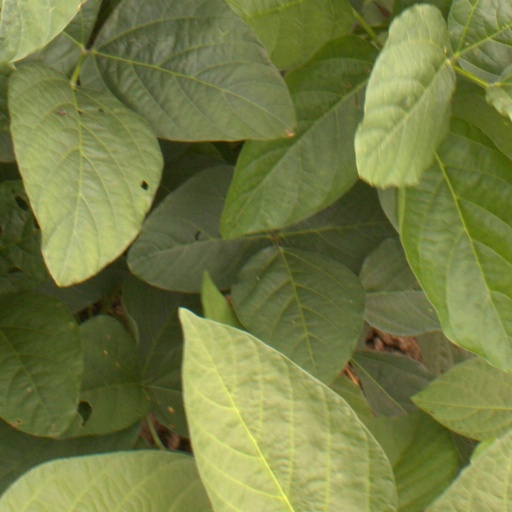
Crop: soybean